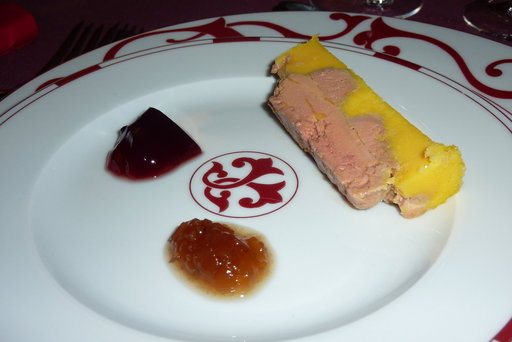
Label: foie_gras